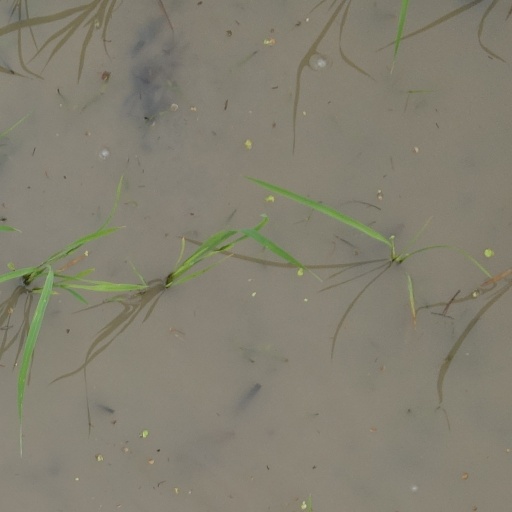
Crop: rice